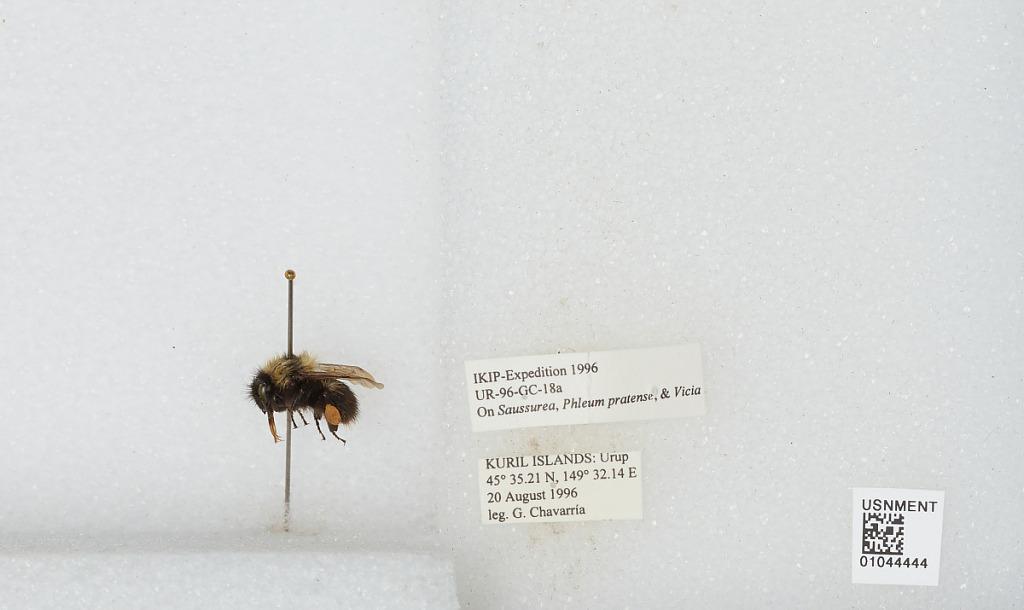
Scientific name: Bombus sp.
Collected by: G. Chavarria
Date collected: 1996-8-20
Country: Russia
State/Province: Sakhalin
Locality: Urup Kuril Islands
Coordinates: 45.5869, 149.536